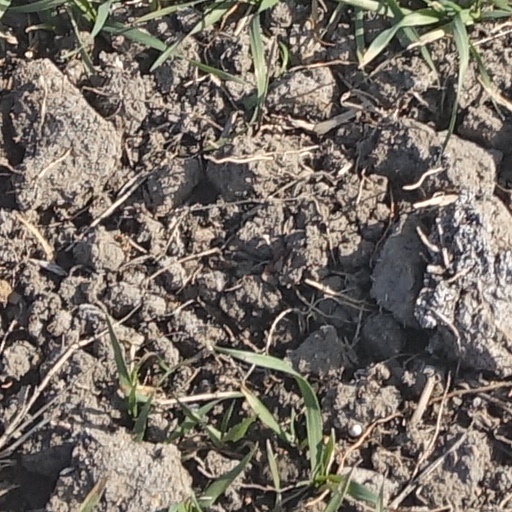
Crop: wheat